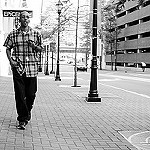
Scene: Outdoor